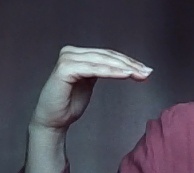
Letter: haa